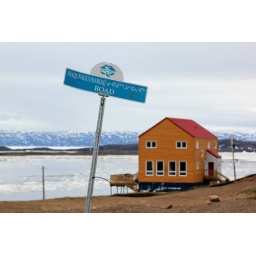
sign by yellow house